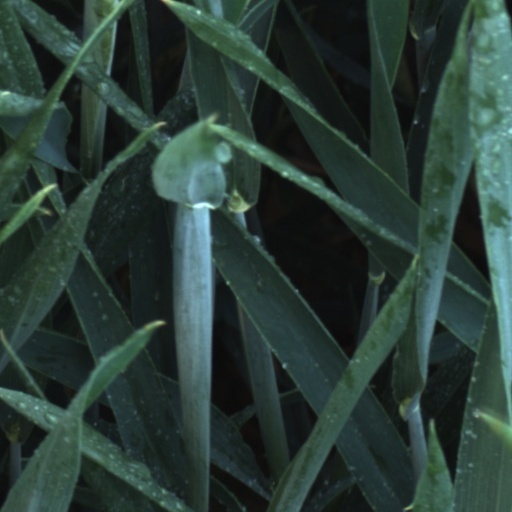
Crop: wheat